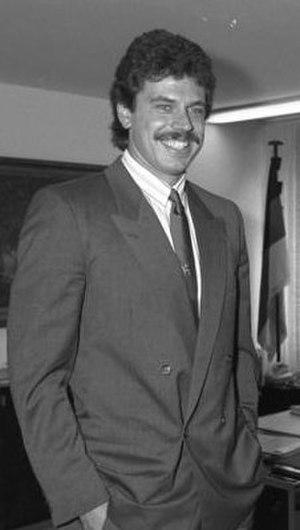
Jürgen Hingsen est un athlète allemand spécialiste du décathlon. Concourant sous les couleurs de la République fédérale d'Allemagne dès la fin des années 1970, il établit trois records du monde de la discipline de 1982 à 1984 mais ne parvient pas à remporter un titre international majeur en s'inclinant à chaque fois face au Britannique Daley Thompson.